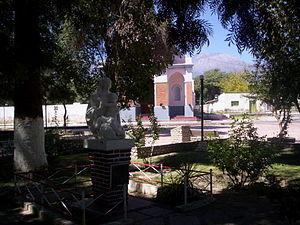
Catamarca est une province du nord-ouest de l'Argentine. Elle est entourée des provinces de Salta au nord, Tucumán et Santiago del Estero à l'est, Córdoba au sud-est, et La Rioja au sud. À l'ouest, elle est contiguë au Chili.